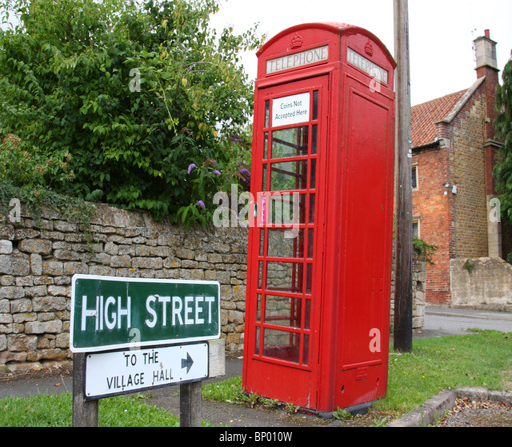
a traditional red telephone box on a street in a village